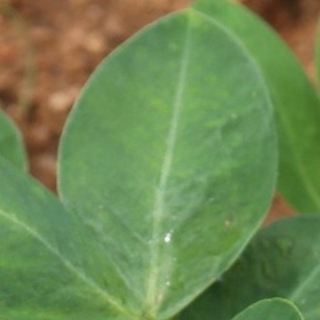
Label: healthy_groundnut